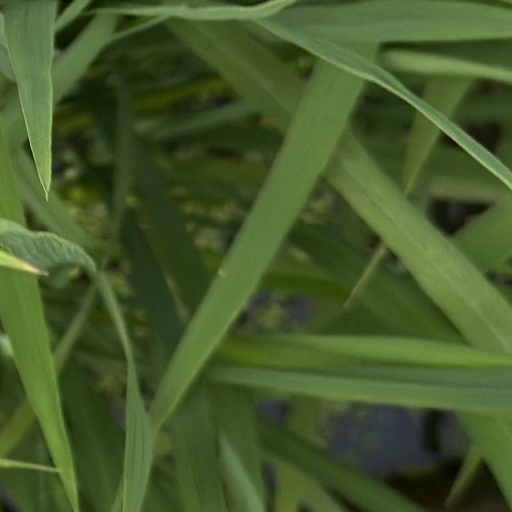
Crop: rice